Fine-art photography

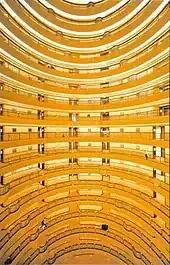
Andreas Gursky, "Shanghai", 2000, C-print mounted to plexiglass, 119 x 81 inches

There is now a trend toward a careful staging and lighting of the picture, rather than hoping to "discover" it ready-made. Photographers such as Gregory Crewdson, and Jeff Wall are noted for the quality of their staged pictures. Additionally, new technological trends in digital photography have opened a new direction in full spectrum photography, where careful filtering choices across the ultraviolet, visible and infrared lead to new artistic visions.